Black Kettle

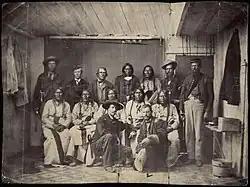
This rare photograph by an unknown photographer shows the ill-fated Cheyenne chief, Black Kettle, and a number of his associates at Camp Weld, on the outskirts of Denver. They had assembled there September 28, 1864.

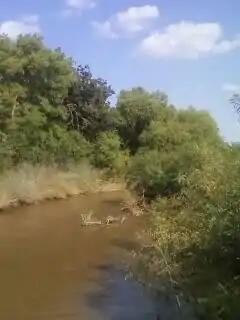
The approximate location on the Washita River where Chief Black Kettle was killed

By the summer of 1864, the situation had reached a boiling point. Southern Cheyenne hardliners, along with allied Kiowa and Arapaho bands, raided American settlements for livestock and supplies. Sometimes they took captives, generally only women and children, to adopt into their tribes as replacements for lost members. On June 11, 1864, indigenous people killed a family of settlers, an attack which the white people called the Hungate massacre after the family. Pro-war white people displayed the scalped bodies in Denver. Colorado governor John Evans believed tribal chiefs had ordered the attack and were intent on a full-scale war.